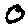
Label: 0